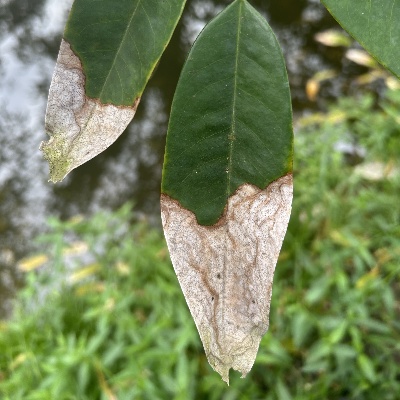
Label: Leaf_Colletotrichum